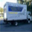
Label: truck